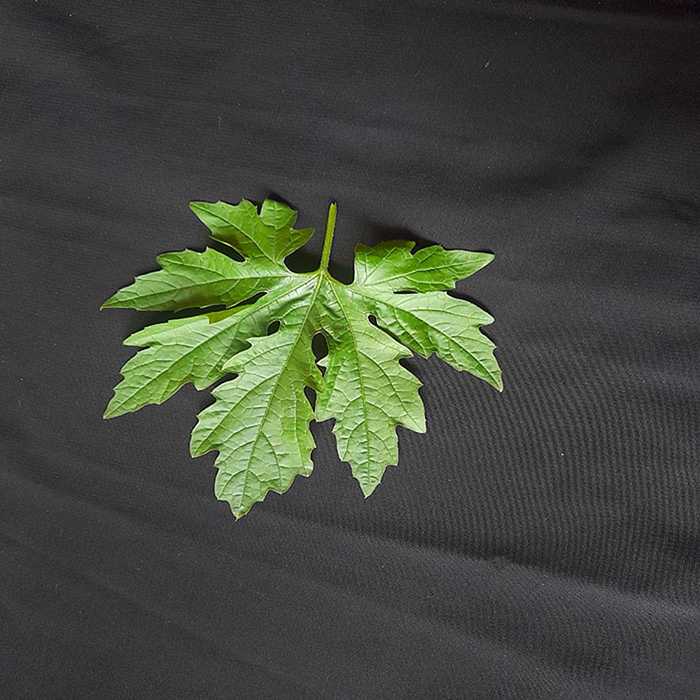
Plant: Bitter Gourd
Label: Fresh leaf